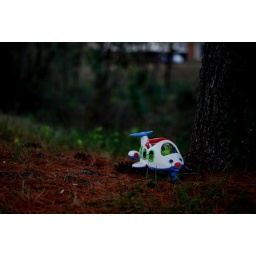
I put the little plane that I found under this tree so its rightful owner can find it.